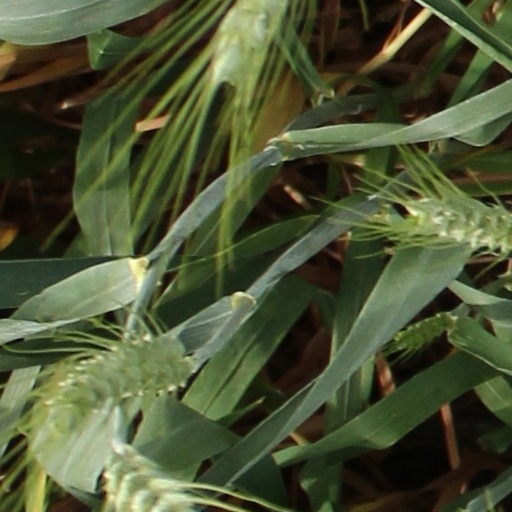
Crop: wheat